8th Line Battalion, King's German Legion

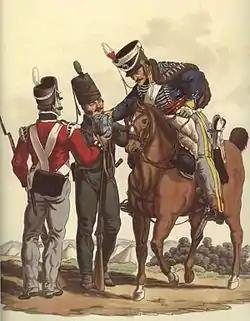
Troops of the King's German Legion, with a line infantryman on the left

The 8th Line Battalion of the King's German Legion was a Hanoverian unit in British service during the Napoleonic Wars.